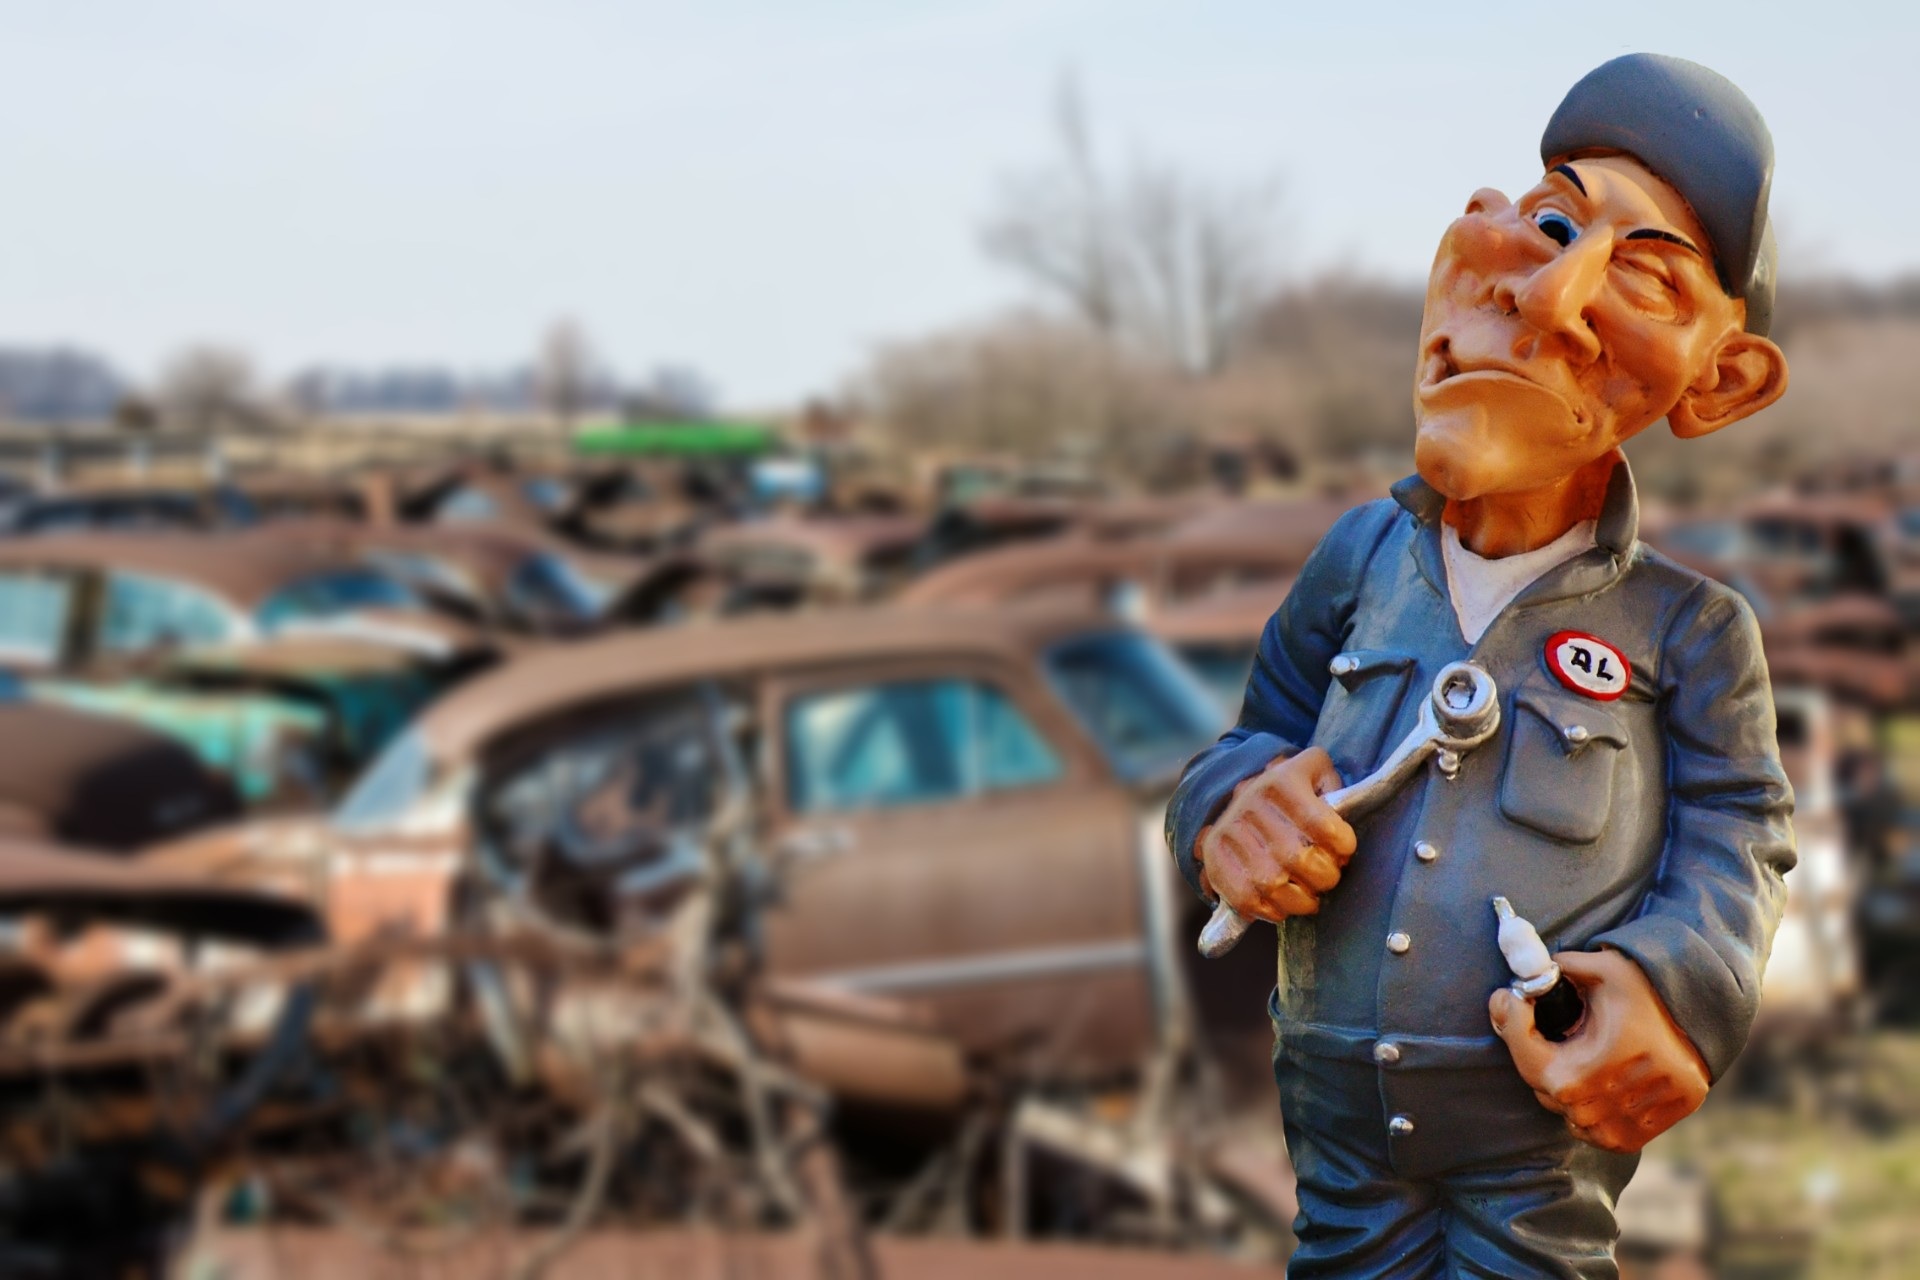
people, repair, vehicle, auto, fun, figure, funny, junkyard, job, workers, mechanic